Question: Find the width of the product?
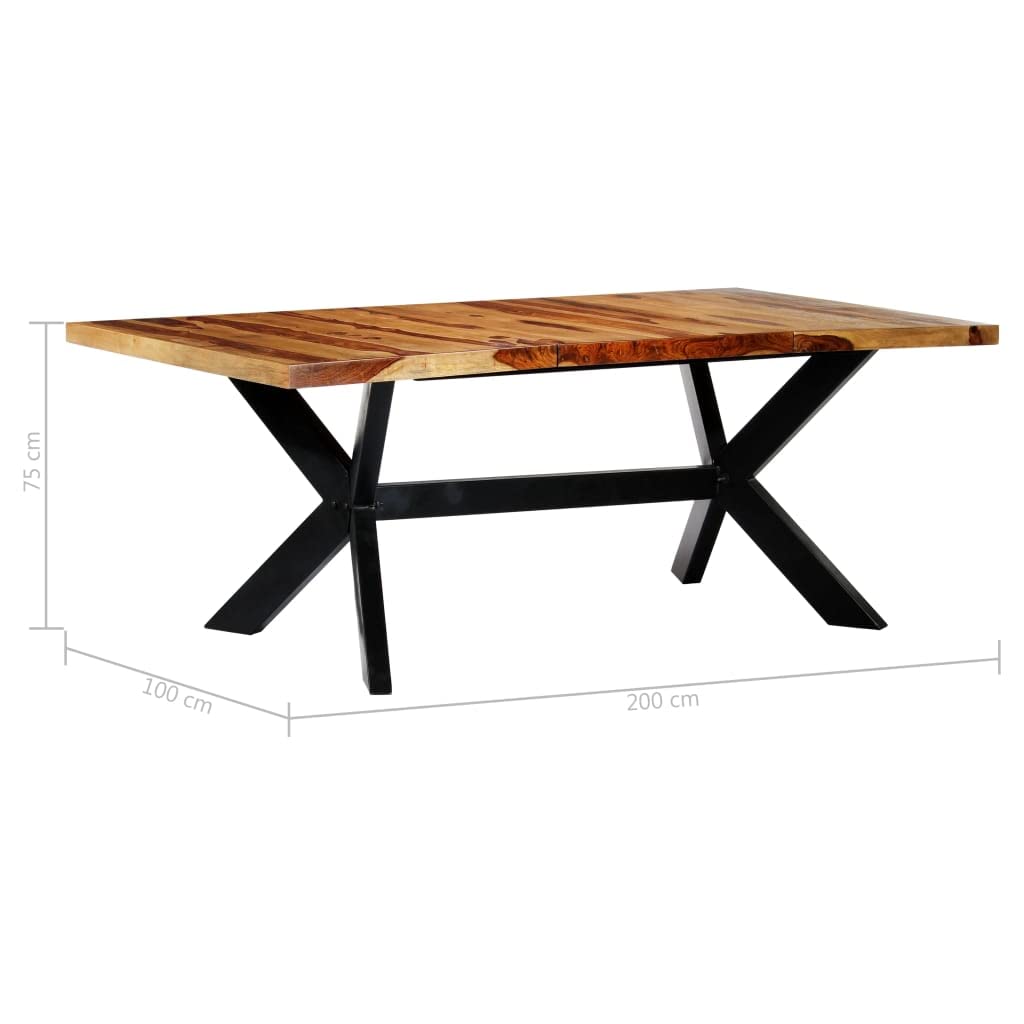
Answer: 200.0 centimetre